Grissom (crater)

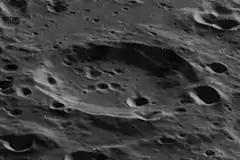
Oblique Lunar Orbiter 5 image

Grissom is a lunar impact crater that lies on the far side of the Moon. It is located just to the south of the huge walled plain Apollo, and to the northeast of the crater Cori. The rim of Grissom is eroded in places, particularly along the northeast where a pair of small craters lie along the sides. There is a clustering of small craterlets located to the south of the crater midpoint. A small crater lies along the northeast edge of the floor.